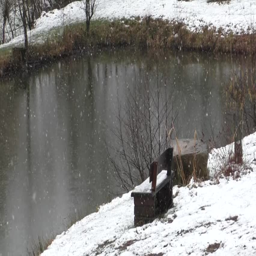
spring landscape with snow at the pond